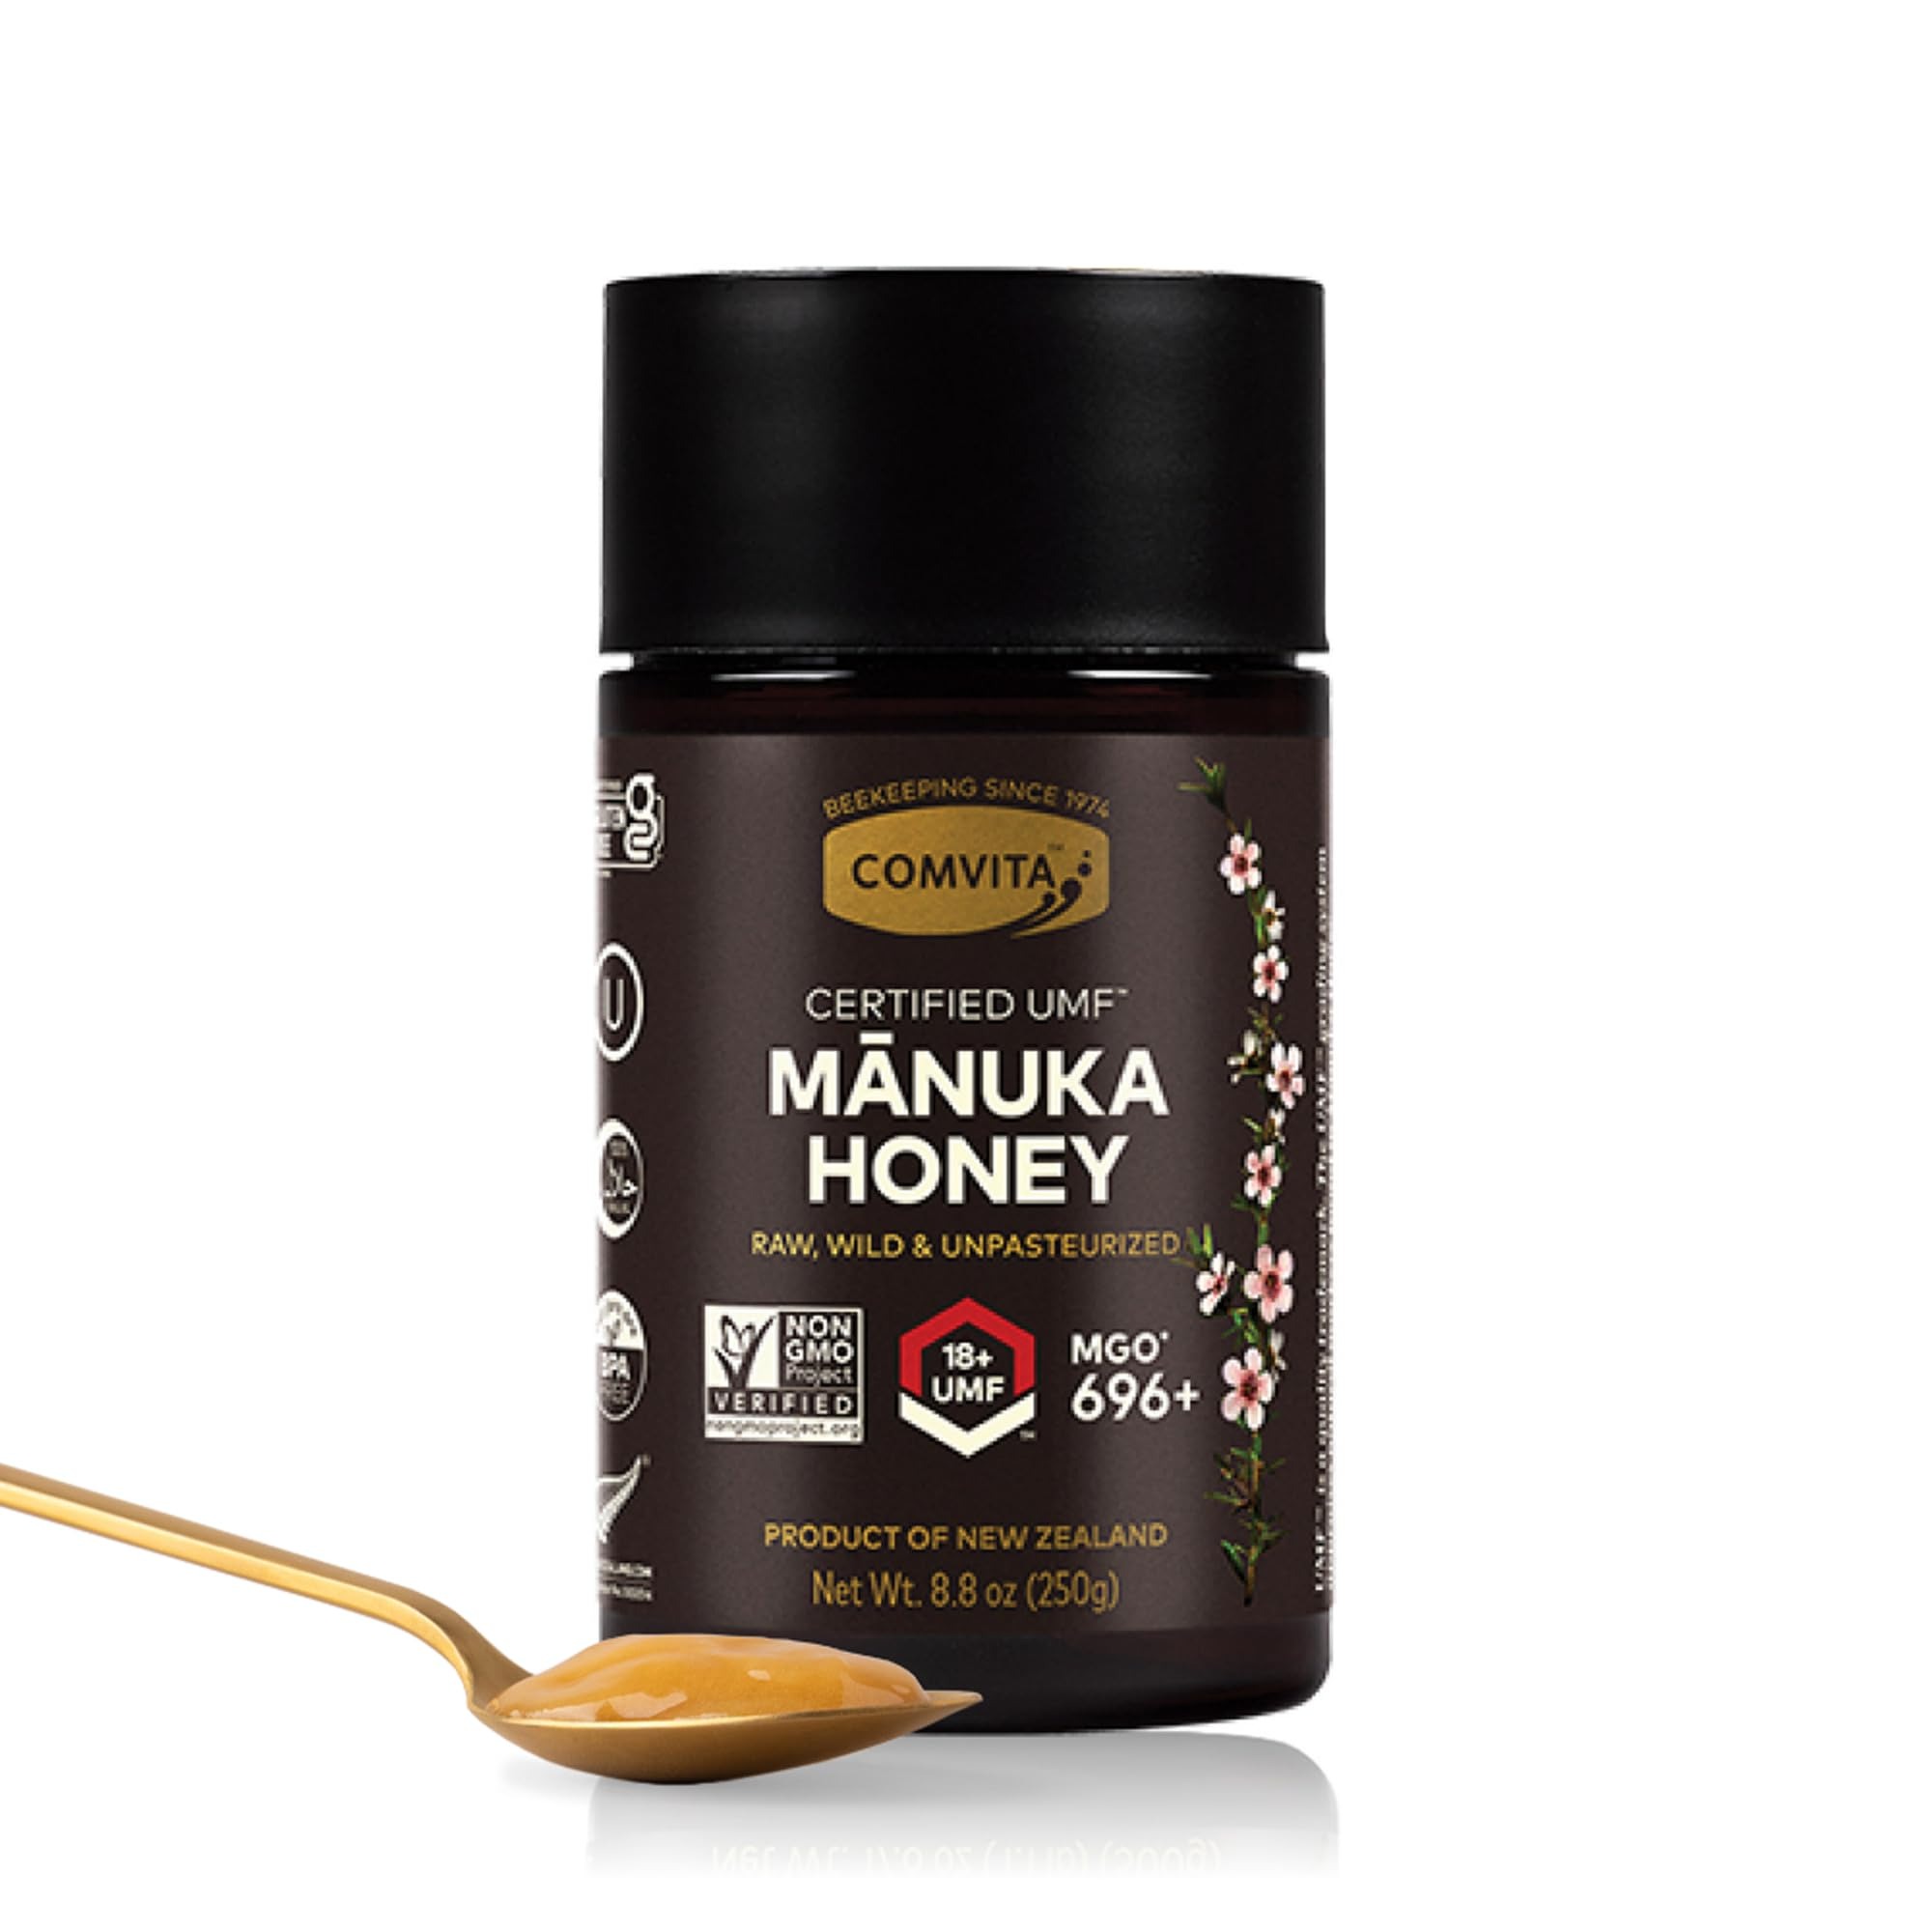
Item Name: Comvita Manuka Honey UMF 18+ (MGO 696+) - Raw Manuka Honey New Zealand, Pure & Unpasteurized, Superfood for Immune Health, Use in Tea, Wild, Monofloral, Non-GMO - 250g (8.8 oz)
Bullet Point 1: CERTIFIED UMF 18+ (MGO 696+) - Our raw, wild, unpasteurized Manuka Honey is sourced from pristine forests in New Zealand and certified by the independent UMF (Unique Manuka Factor) Honey Association
Bullet Point 2: BENEFITS - Manuka Honey contains over 2,000 unique compounds, enzymes, prebiotics, and amino acids. Valued by experts and athletes, it's the world's most researched honey for its health benefits
Bullet Point 3: WAYS TO USE - Delicious and creamy, add to tea, oatmeal, yogurt, or smoothies, or enjoy by the spoon! Great for a morning wellness ritual, pre-workout energy, or as a DIY skin brightening face mask
Bullet Point 4: THE GOLD STANDARD - Every batch is certified by the UMF Honey Association, testing for key compounds like Leptosperin, DHA, and MGO to ensure it is pure monofloral Manuka Honey from New Zealand
Bullet Point 5: PERFECTING MANUKA HONEY FOR 50 YEARS - Comvita, a pioneer in Manuka Honey since 1974, offers UMF Manuka Honey that's raw, wild, unpasteurized, and fully traceable from our 40,000 hives to your shelf
Product Description: CERTIFIED UMF 18+ (MGO 696+) Super Premium Grade Raw Manuka Honey comes from the nectar of the Manuka flower in the pristine forests of New Zealand. Comvita Manuka Honey is Raw, Wild, Unpasteurized, Non-GMO, Halal, Kosher, and Certified Gluten-Free by GFCO.
Value: 1.0
Unit: Fl Oz

Price: 78.99